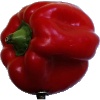
Label: Pepper Red 1